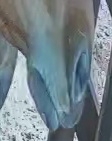
Face region: mouth_nostrils (mouth_chin_nostrils_and_profile)
Pain indicator: moderately_present